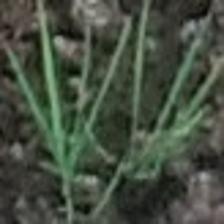
Label: clustered